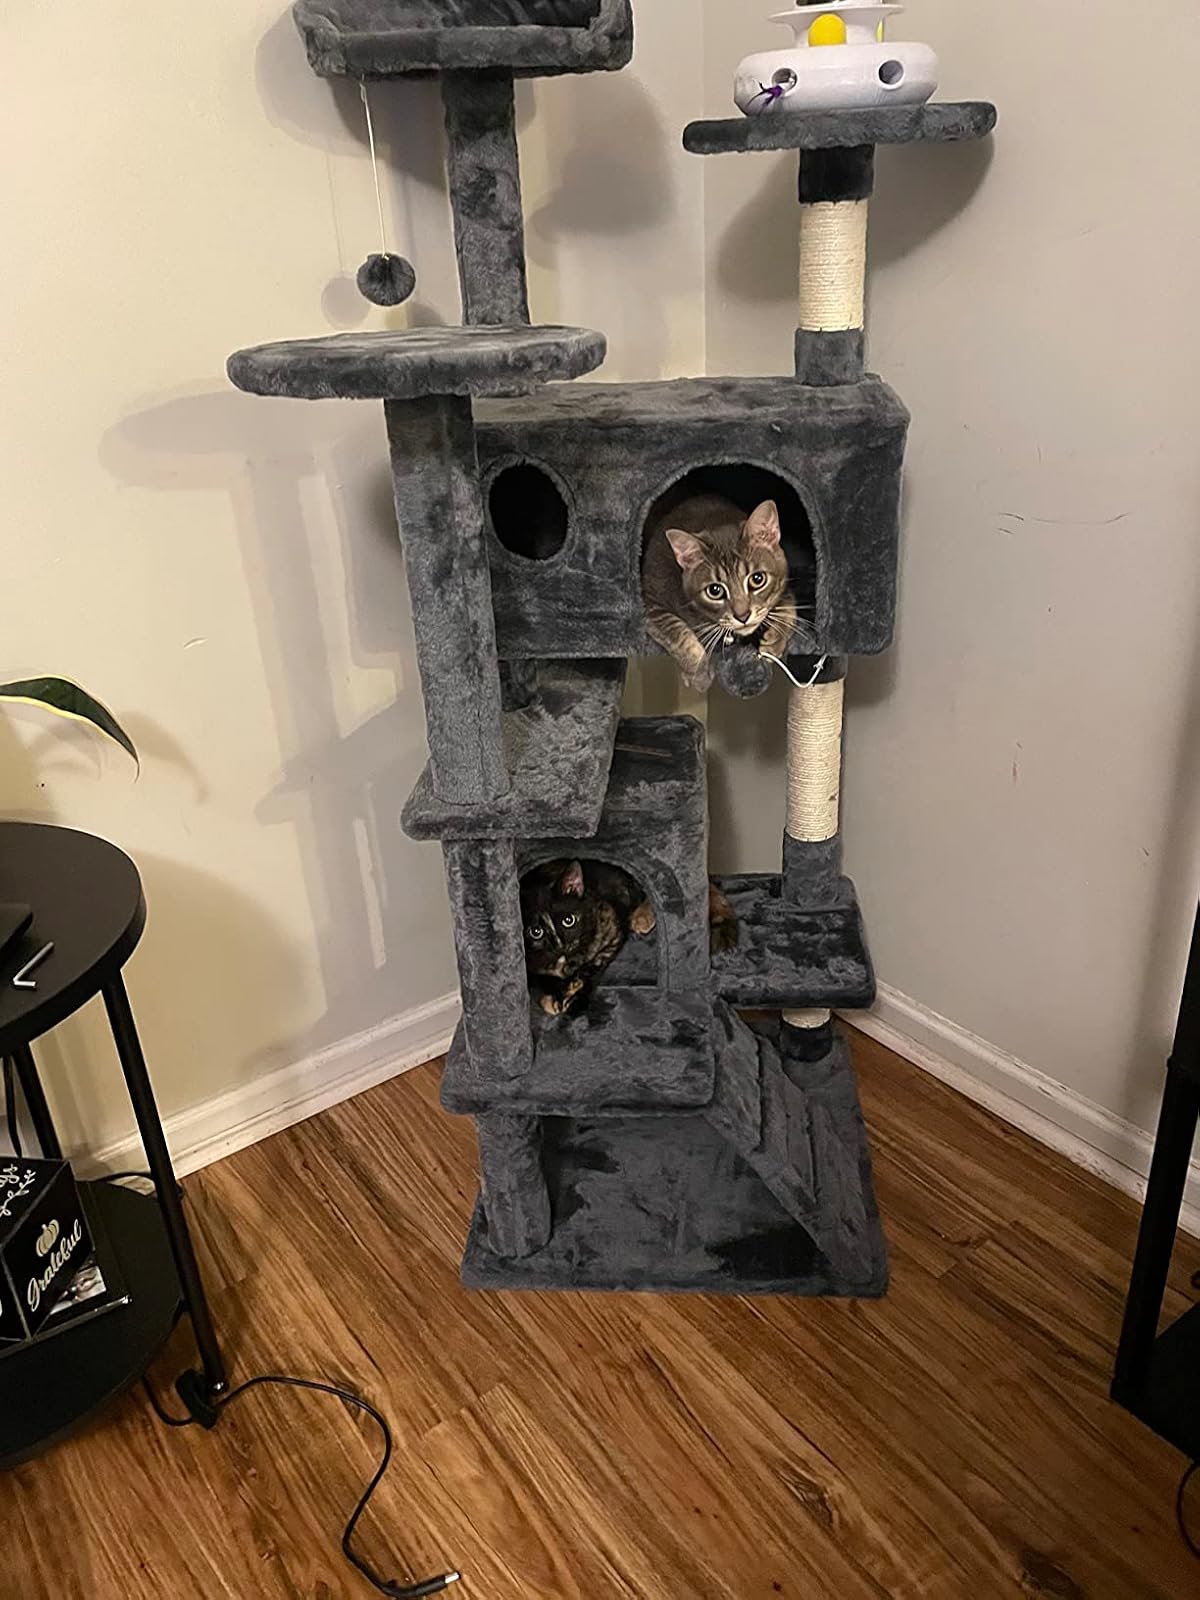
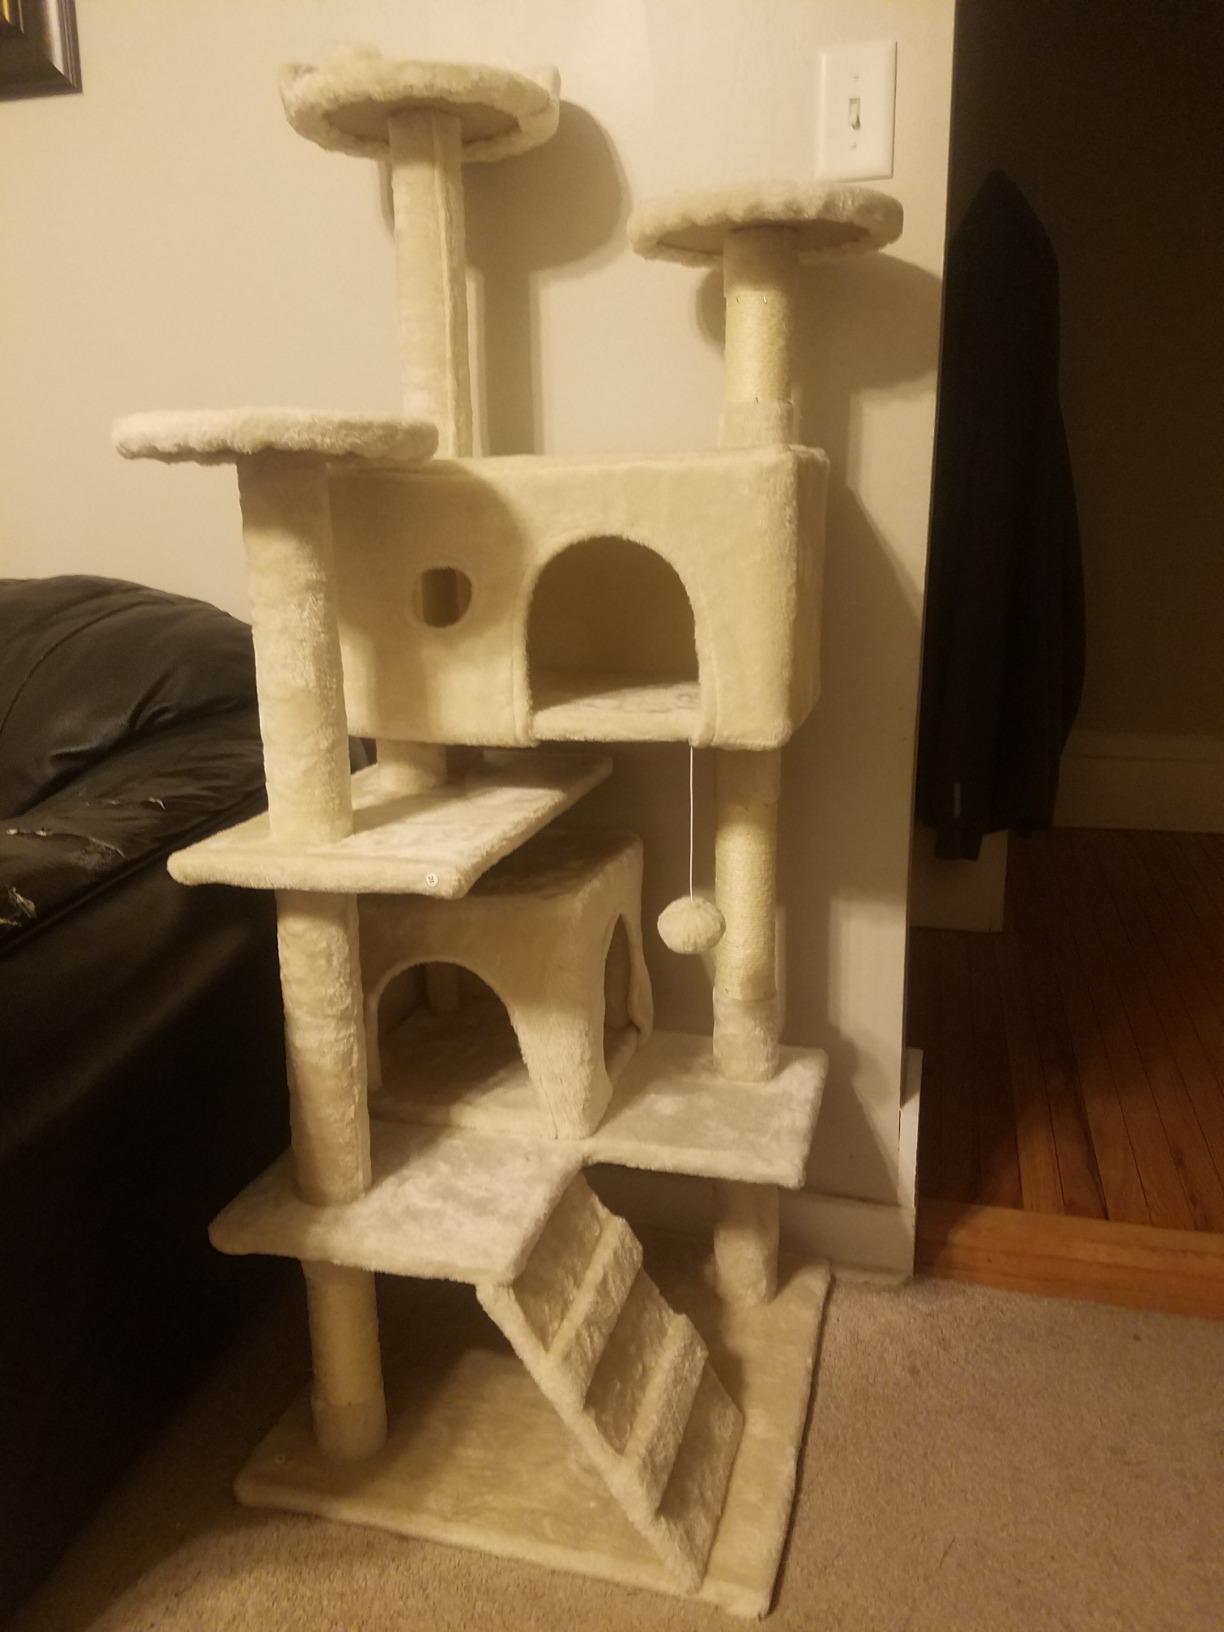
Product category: items_cat tree
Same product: no